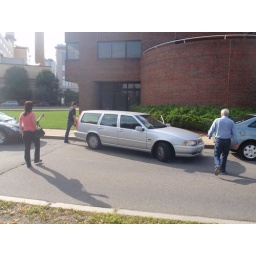
38- Mad rush to the car as I have a bus to catch in 30 minutes!